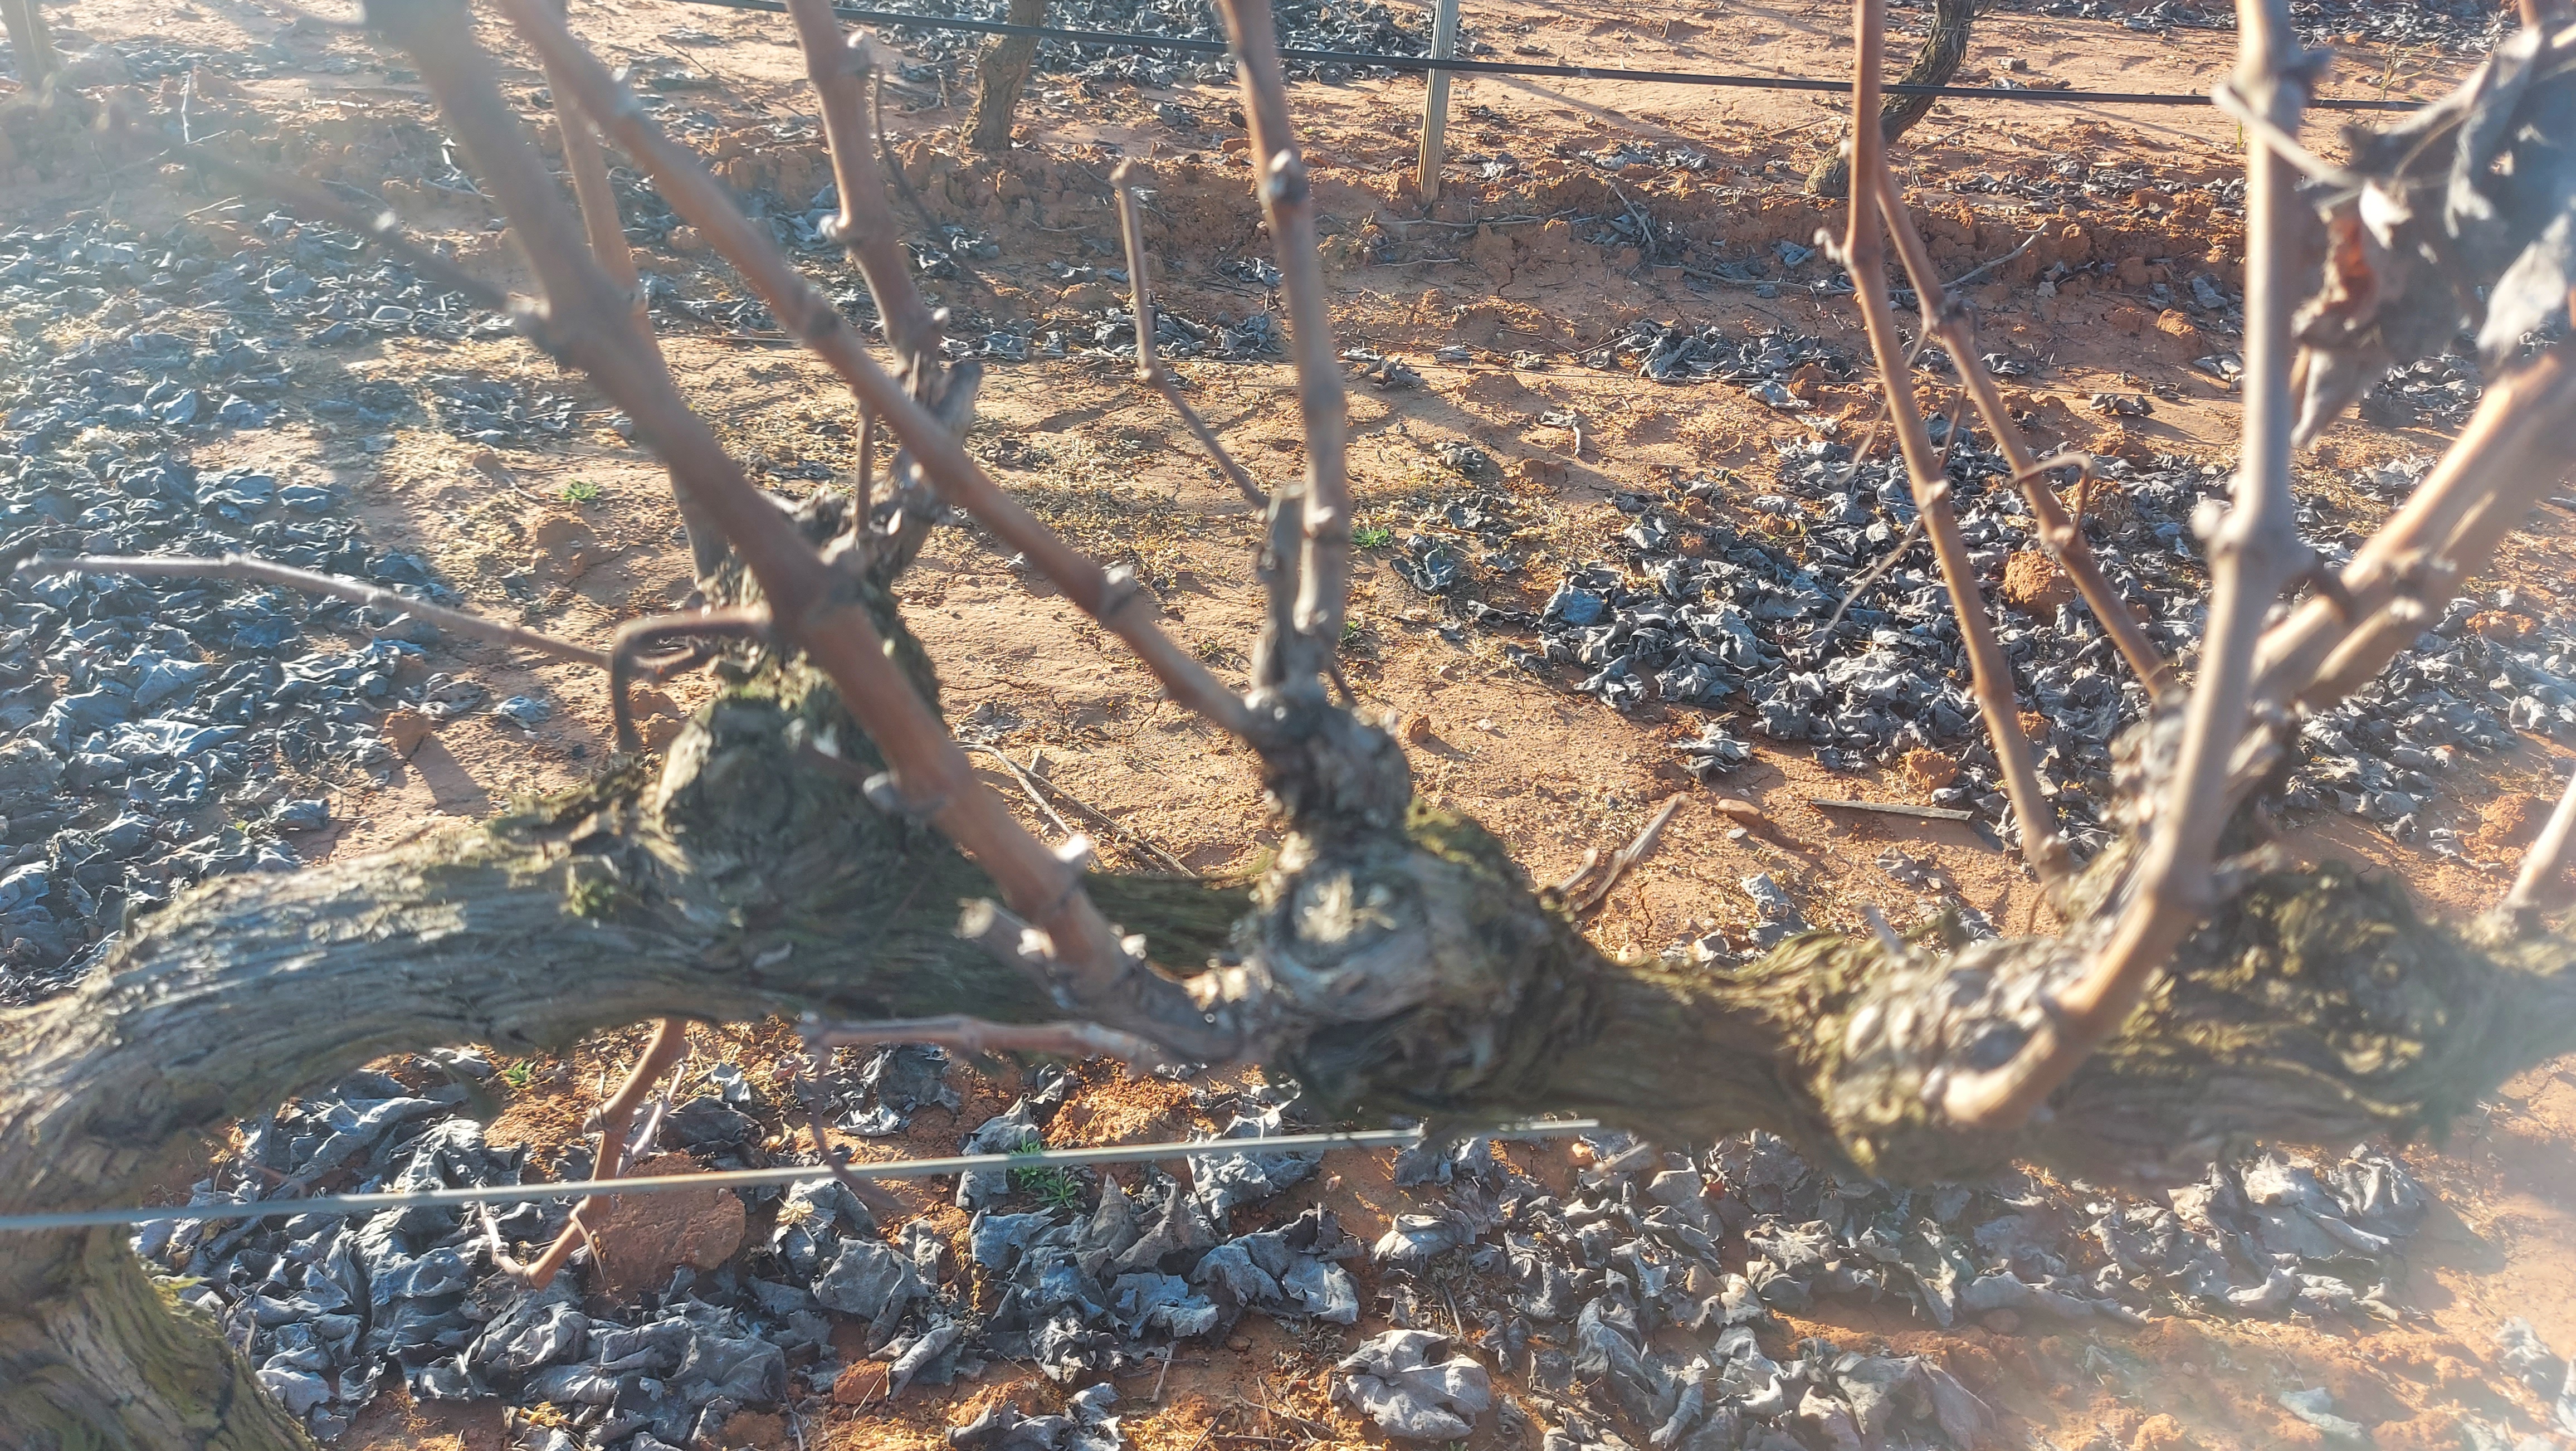
Unpruned shoots: 8
Pruned shoots: 0
Trunks: 1